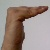
The image shows a hand gesture representing a space in Indian Sign Language.